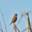
Label: bird